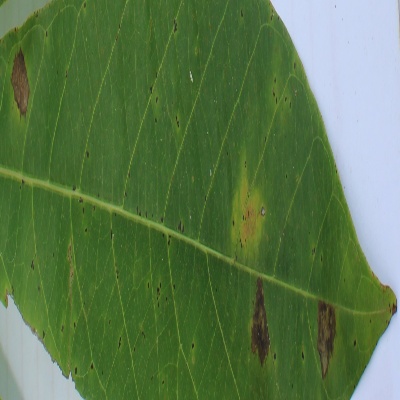
Crop: Cassava
Condition: brown spot